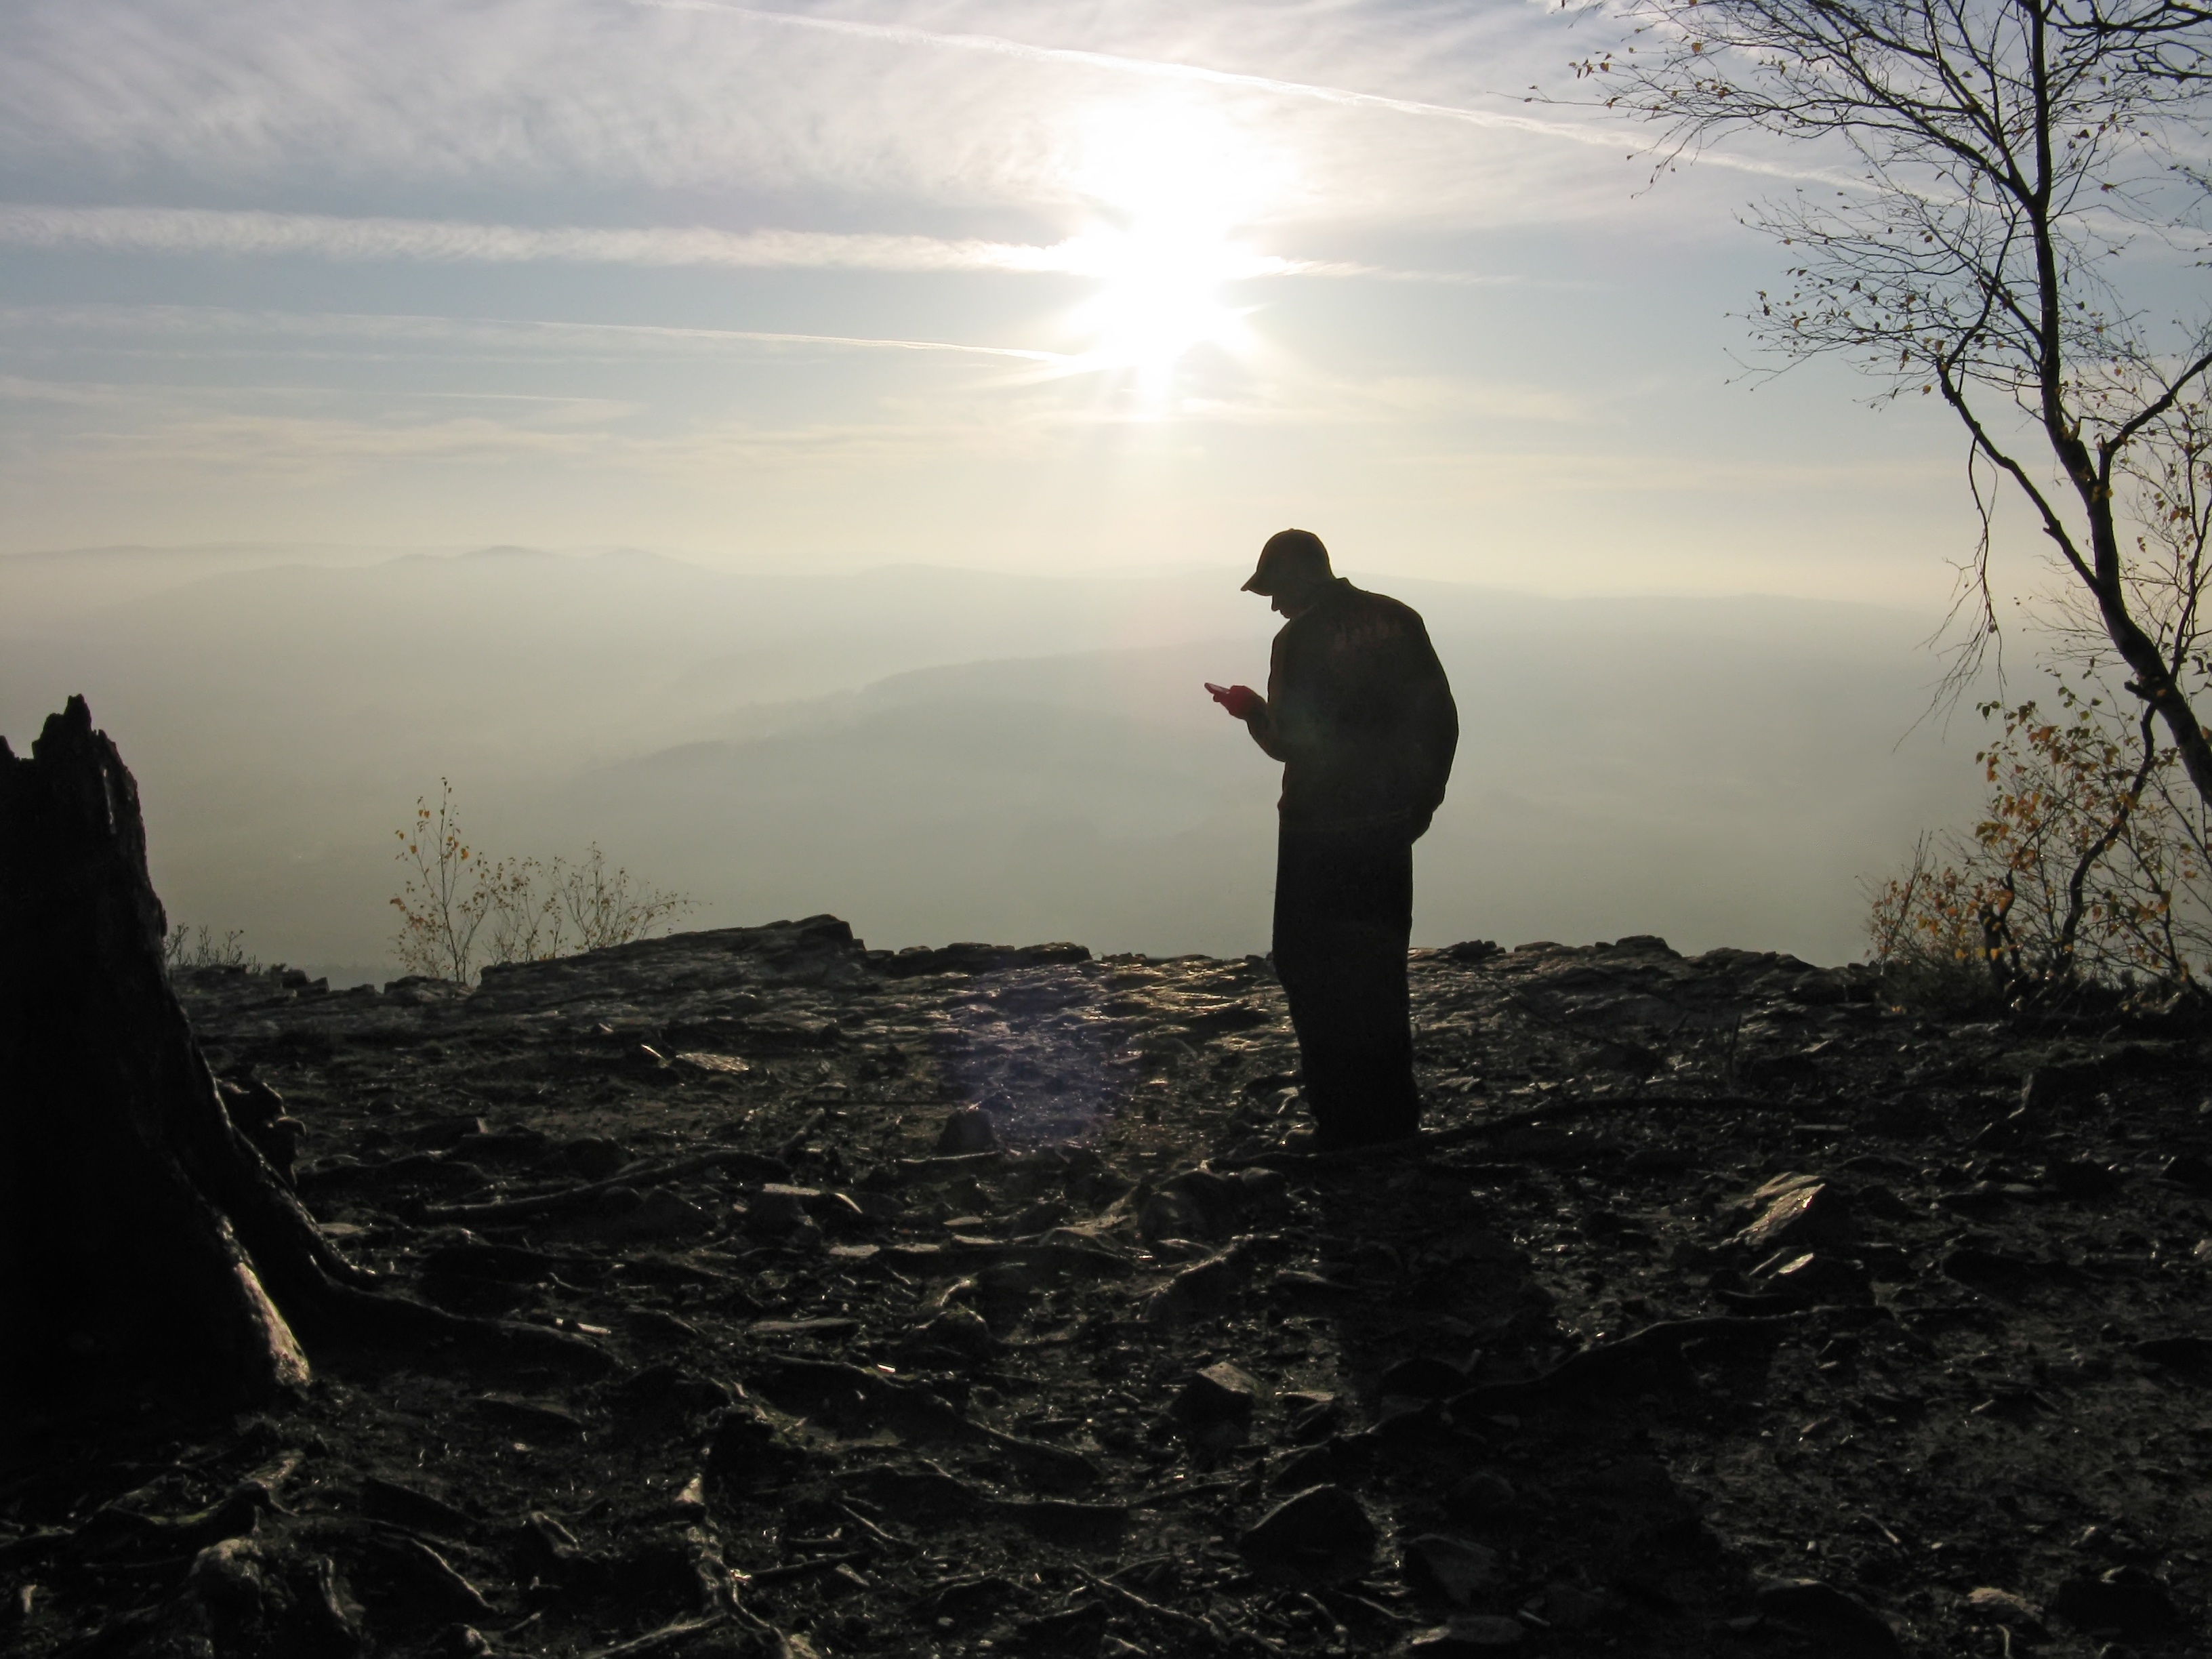
landscape, sea, coast, nature, rock, horizon, wilderness, silhouette, mountain, snow, winter, light, cloud, sun, sunrise, sunset, sunlight, morning, hill, dawn, dusk, evening, mobile phone, summit, clouds, evening sky, atmospheric phenomenon, make phone calls